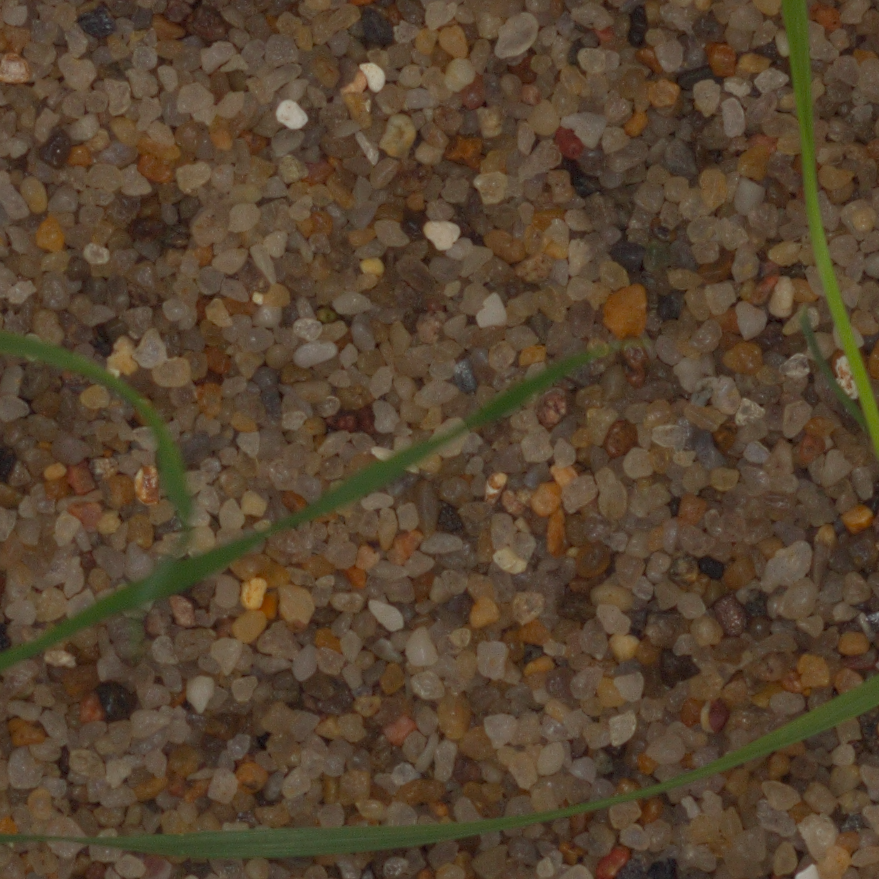
Label: black_grass